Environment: lab
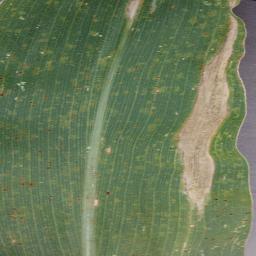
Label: northern_corn_leaf_blight